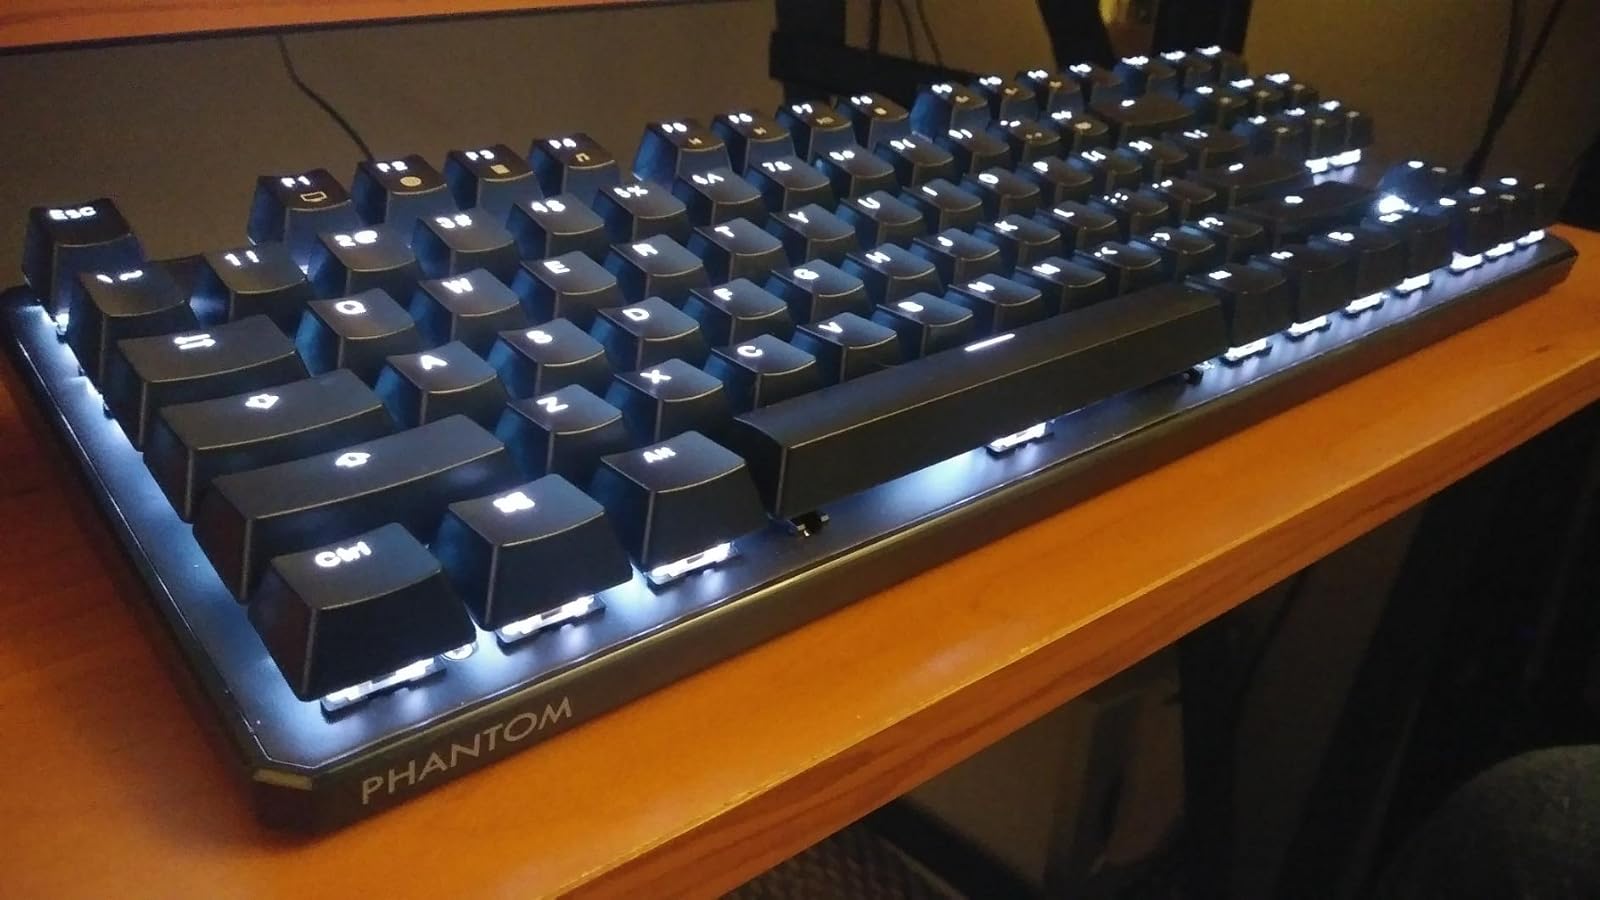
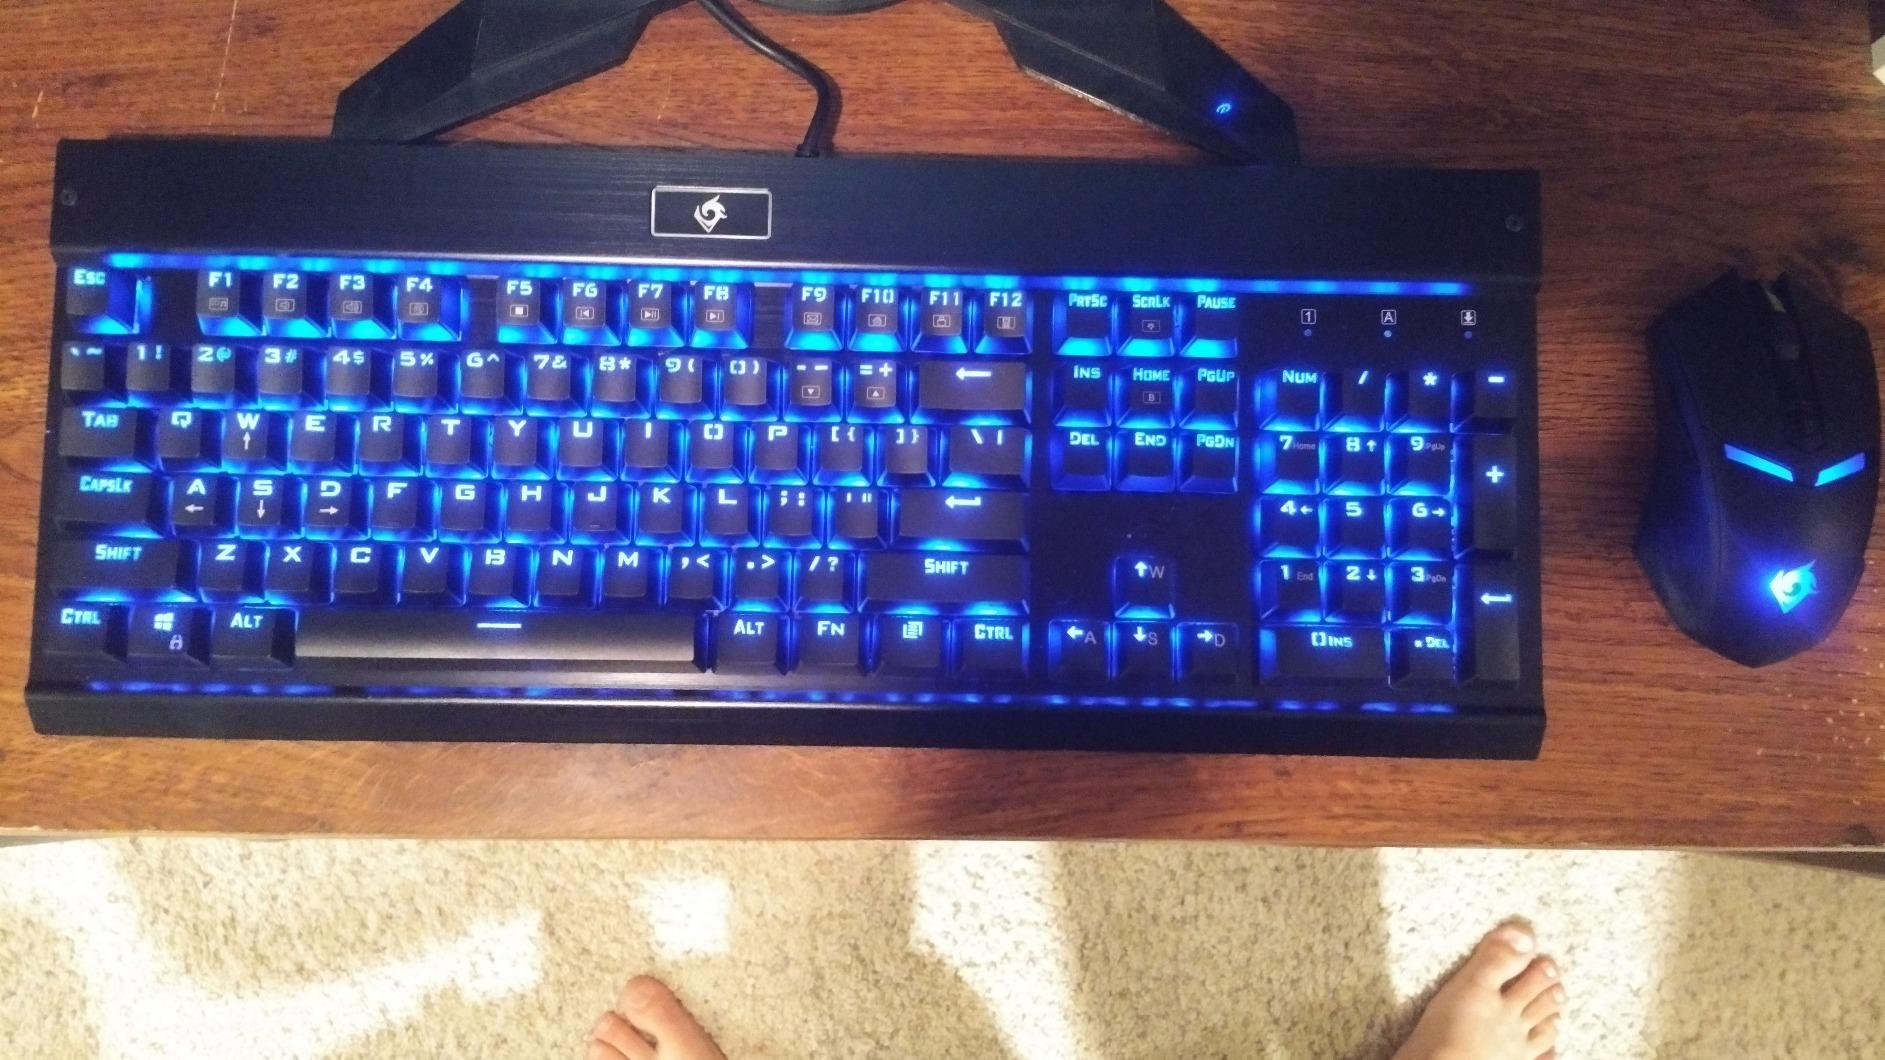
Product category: keyboard
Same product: no